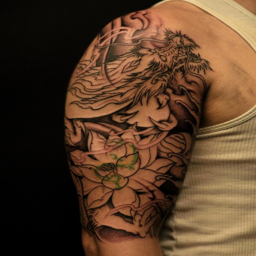
chronic ink tattoos tattoo - cover up of a dragon with a bigger dragon , by person .